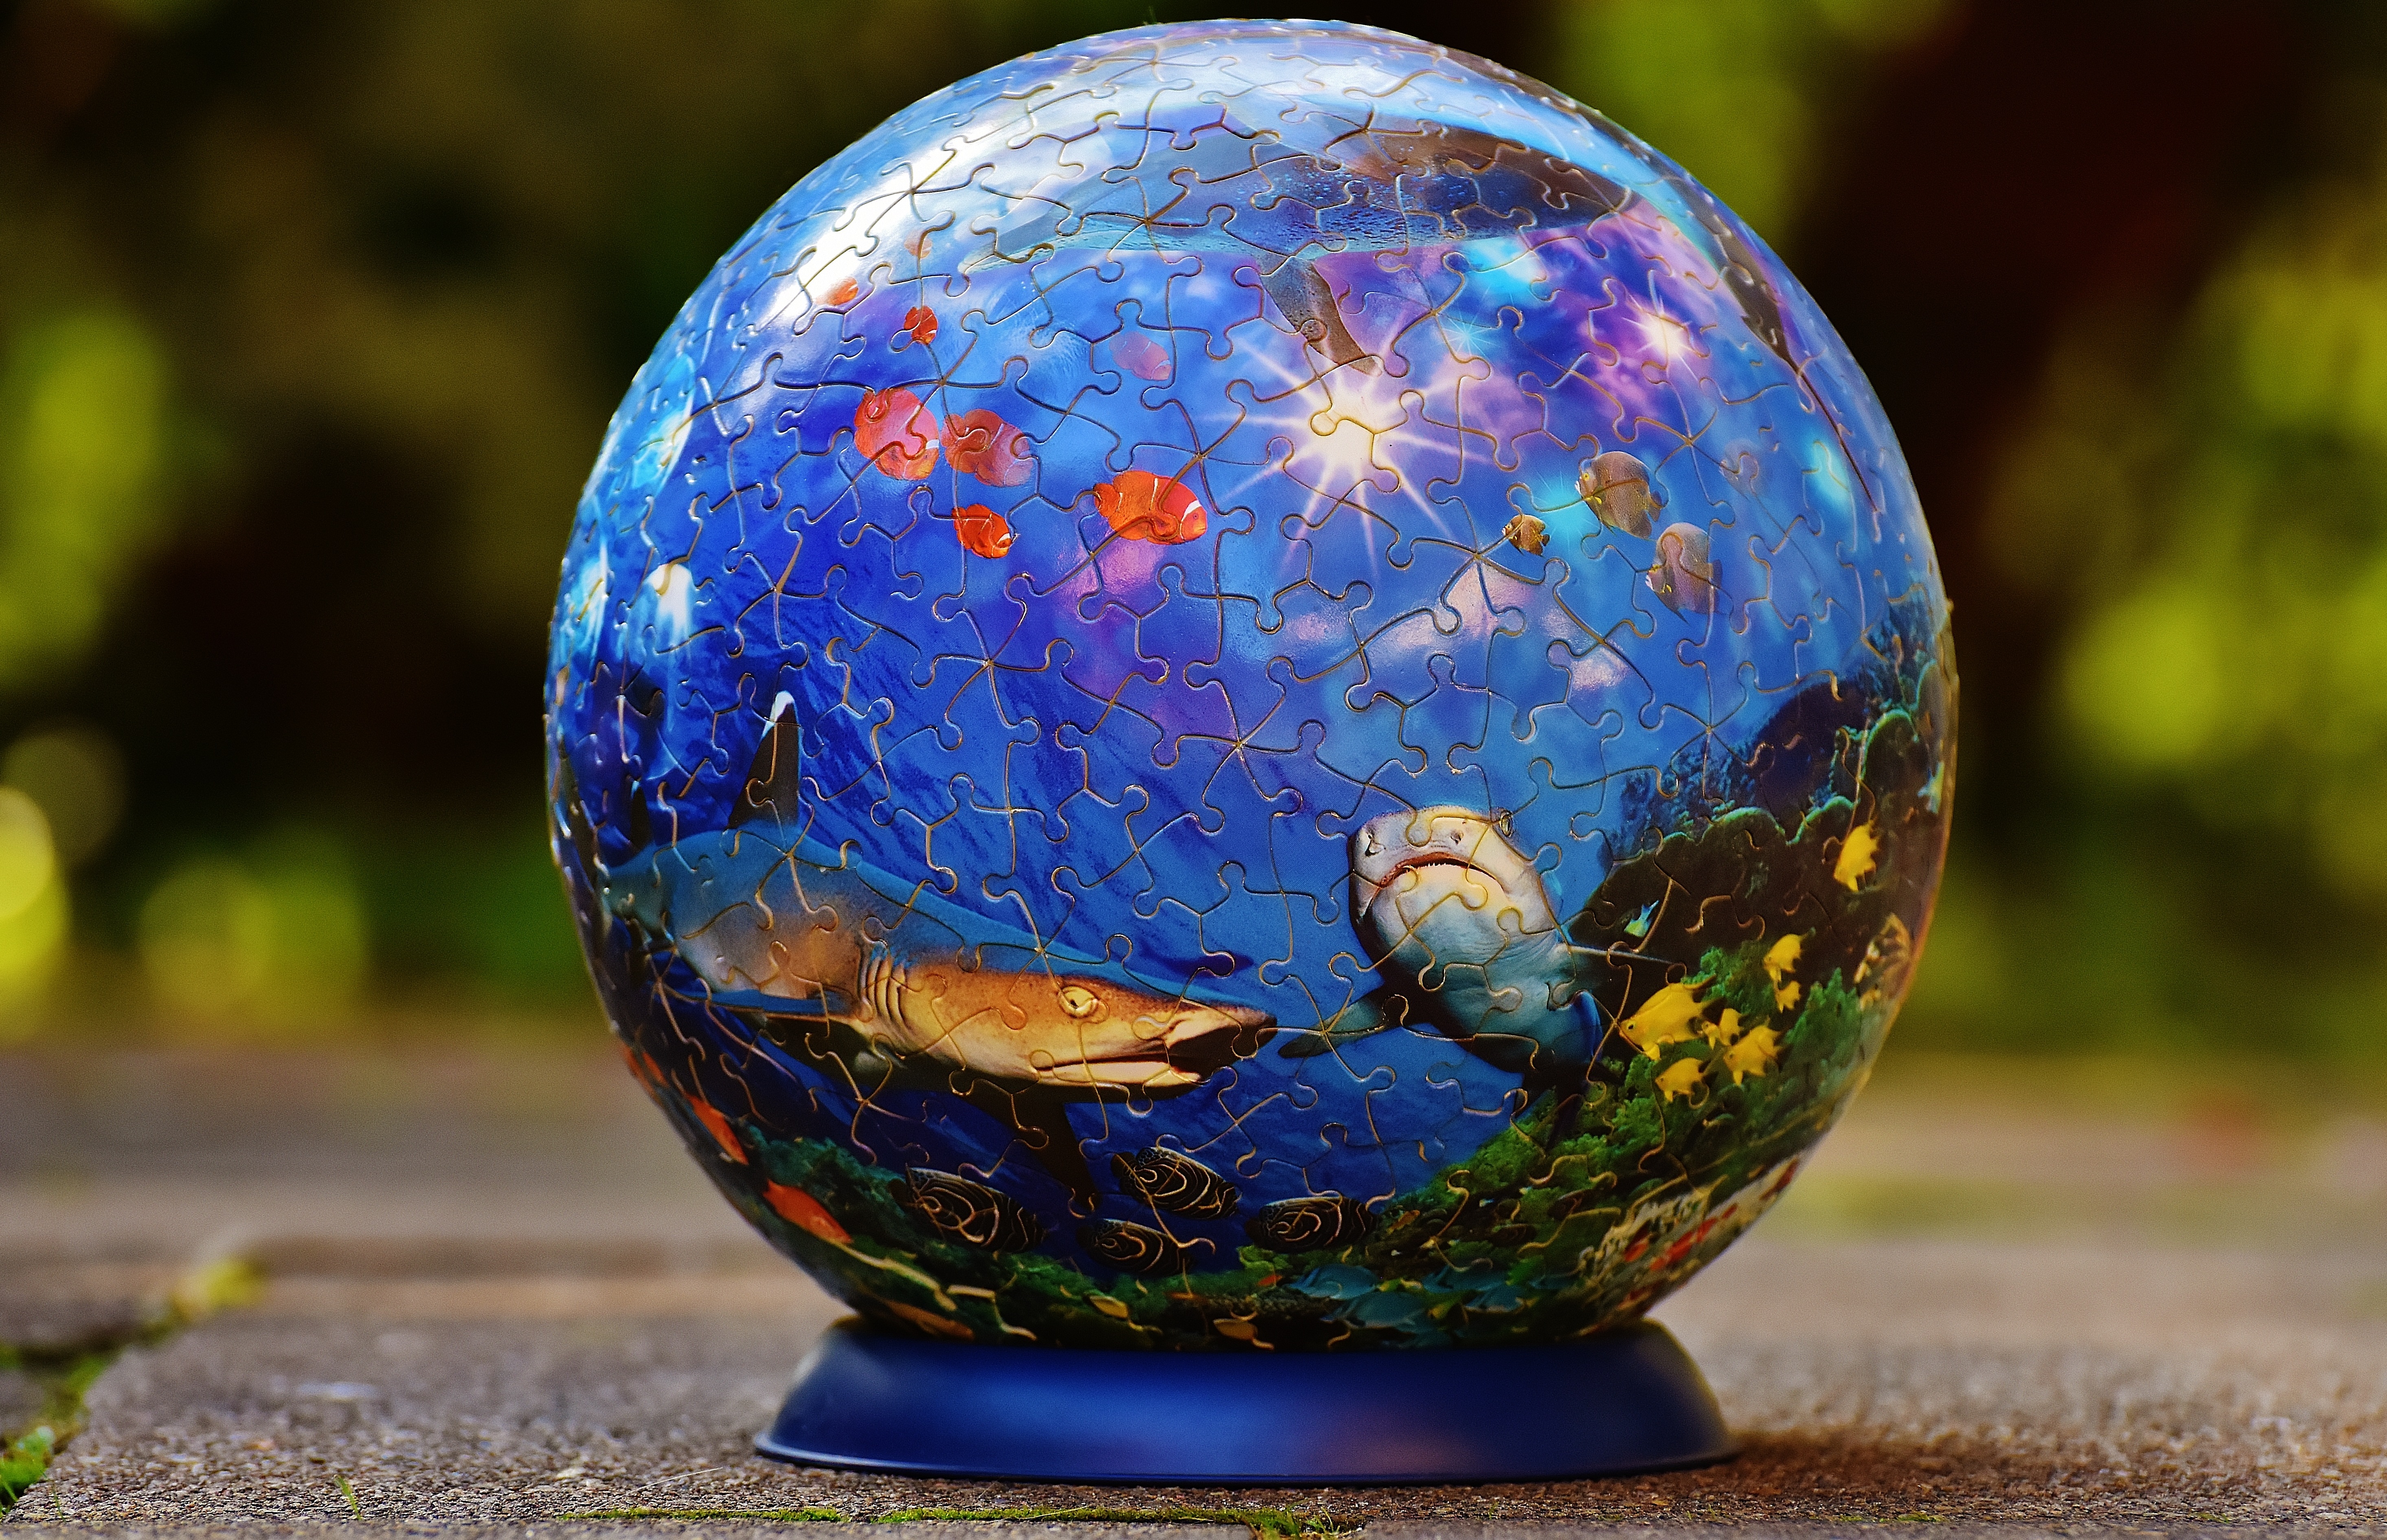
play, glass, green, reflection, color, blue, fish, globe, art, stand, fun, earth, toys, sphere, shape, underwater world, puzzle ball, tricky, patience games, puzzle piece, shark puzzle, easter egg